Sydney

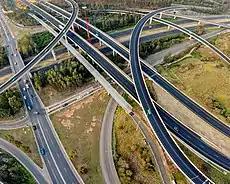
Light Horse Interchange, the largest of its kind in Australia

Sydney is a gateway to Australia for many international visitors and ranks among the top sixty most visited cities in the world. It has hosted over 2.8 million international visitors in 2013, or nearly half of all international visits to Australia. These visitors spent 59 million nights in the city and a total of $5.9 billion. The countries of origin in descending order were China, New Zealand, the United Kingdom, the United States, South Korea, Japan, Singapore, Germany, Hong Kong, and India.